CRH (company)

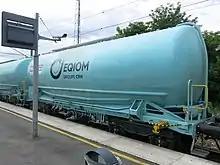
Cement transport wagon of the French subsidiary (EQIOM)

CRH confirmed in 2013 that it was interested in looking at other opportunities in India. In February 2015, the company acquired assets worth US$6.5 billion from LafargeHolcim, becoming the world's third-largest building materials group by market value. This acquisition almost tripled CRH's net debt, bringing it to €6.6 billion. In August 2015, CRH paid $1.3 billion for CR Laurence, a glazing company based in California. The acquisition complemented CRH's existing North American BuildingEnvelope division, which employed 4,500 people at the time. By November 2015, CRH was getting about a fifth of its operating earnings from US infrastructure.